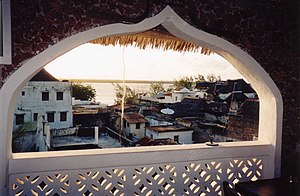
Lamu
Lamu er en by i den sydøstlige del af Kenya, med et indbyggertal på cirka 15.000. Byen er hovedstad på øen Lamu, har ca 20.000 indbyggere, og omfatter også de mindre byer Shela, Matondoni og Kipangani, og ligger ved landets kyst til det Indiske Ocean.